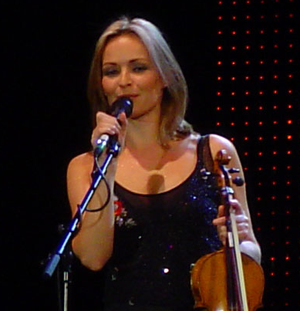
Sharon et Andrea Corr lors du concert du 20 octobre 2004 à Stuttgart
Sharon Helga Corr née le 24 mars 1970, à Dundalk, est la violoniste du groupe irlandais The Corrs. Elle sait également jouer du piano et de la guitare et participe fortement en tant que chanteuse dans le groupe.